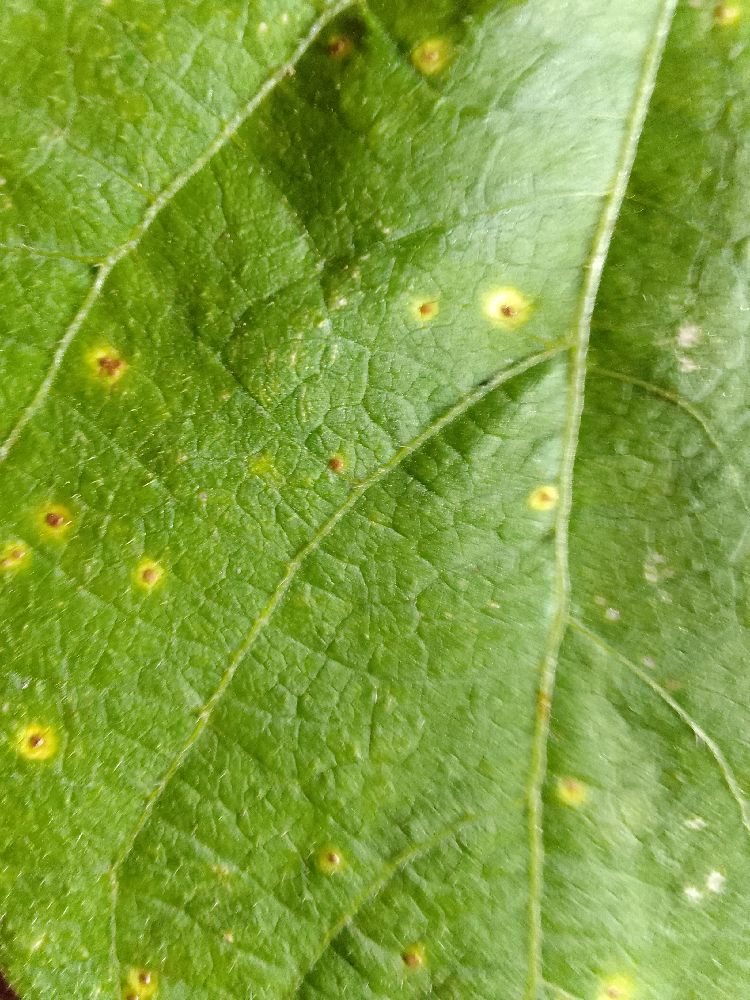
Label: rust